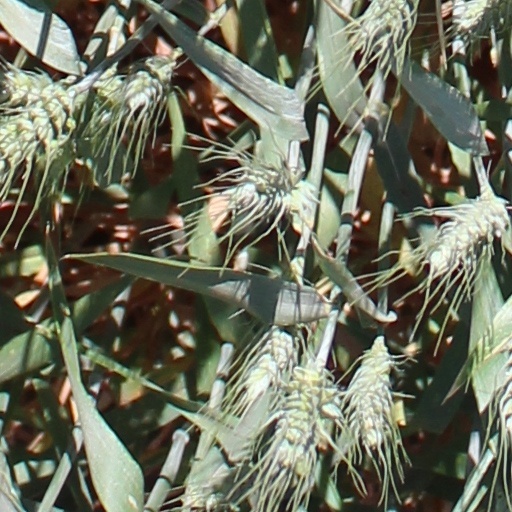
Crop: wheat